William Brill (RAAF officer)

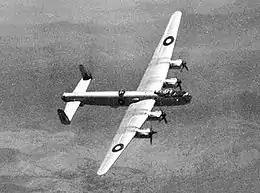
Four-engined military aircraft with twin tail fins in flight

Brill remained in the Air Force following the end of hostilities. From February 1946 to August 1947 he served as the first and only commanding officer of the RAAF's newly formed and soon-disbanded Heavy Bomber Crew Conversion Unit at RAAF Station East Sale, Victoria. Little support or direction on its use as a training facility was forthcoming from higher command, and in the summer months its Avro Lincoln bombers were employed in bushfire patrols over East Gippsland, reporting 44 outbreaks in February 1947 alone. Brill transferred from the CAF to the Permanent Air Force in 1948, and reverted to the rank of squadron leader. In March 1949 he became the inaugural commanding officer of a re-formed No. 10 (General Reconnaissance) Squadron, which had been disbanded in 1945 after service throughout World War II. In its new guise the squadron was established from the staff and facilities of RAAF Station Garbutt in Townsville. Brill's main tasks were organising to absorb or close surplus wartime facilities in North Queensland and preparing No. 10 Squadron for search-and-rescue operations. The unit took delivery of its first four Lincoln Mk 30s in September 1949, and Brill handed over command the following January.